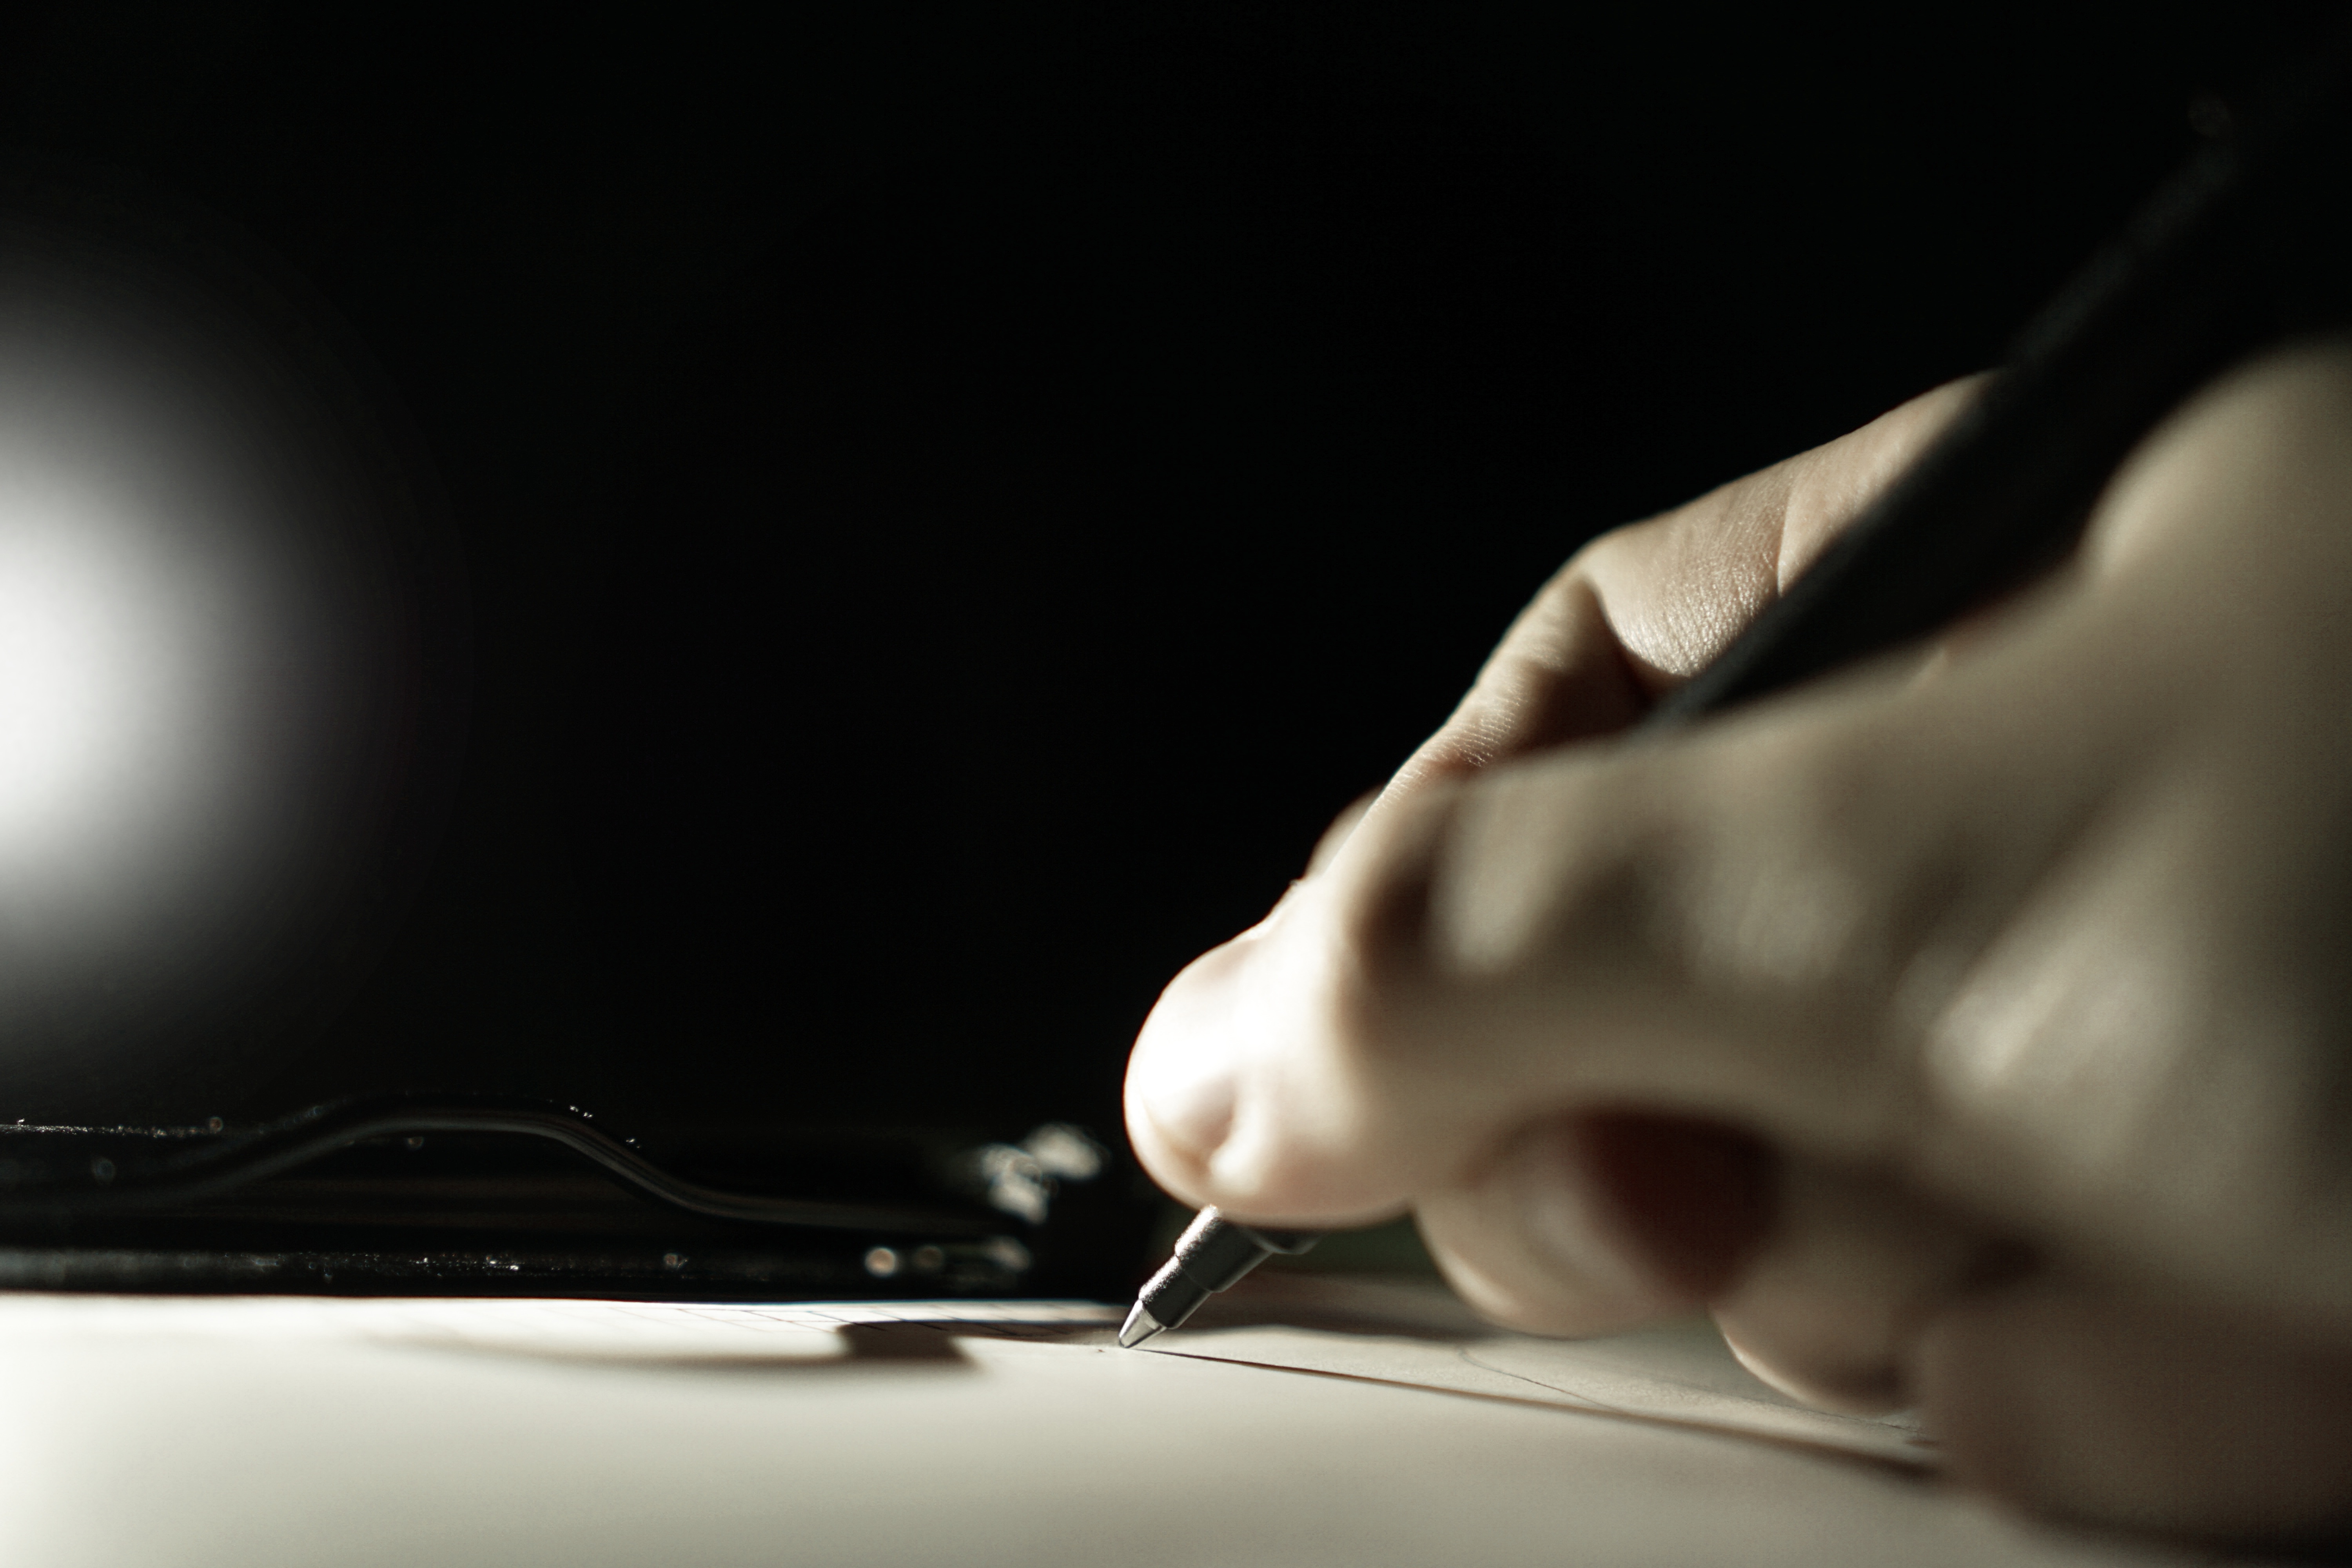
writing, hand, glass, black, close up, pianist, sense, string instrument